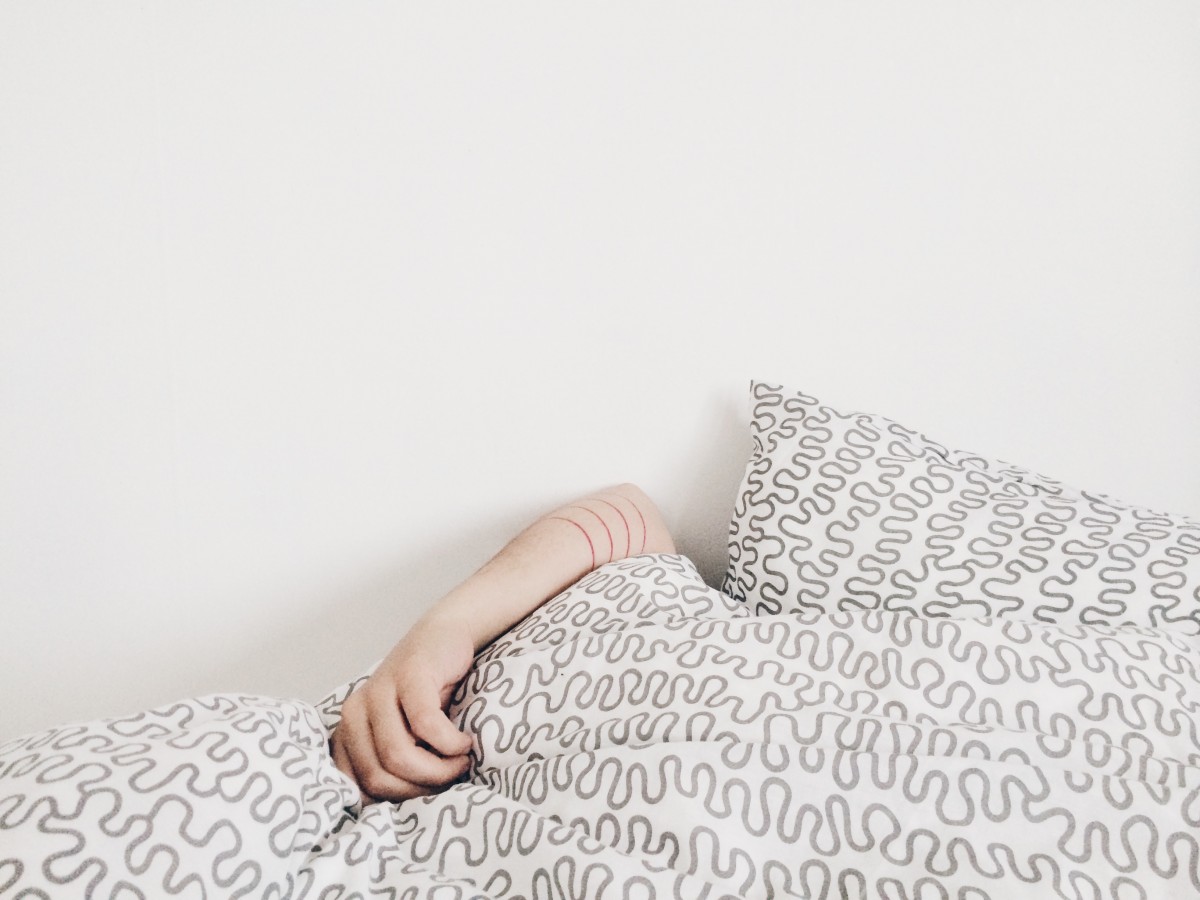
Tags: texture, pattern, furniture, arm, pillow, material, textile, hidden